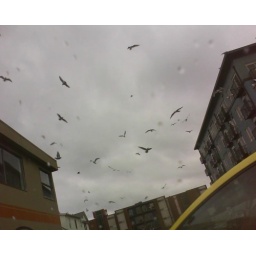
Eating at dick's in seattle and all of a sudden 50 birds start to circle the car